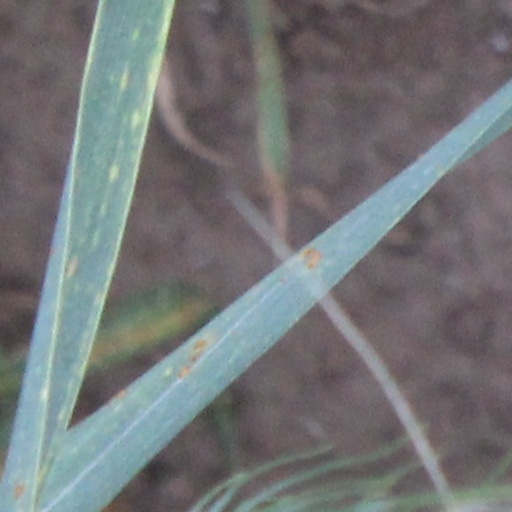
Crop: wheat